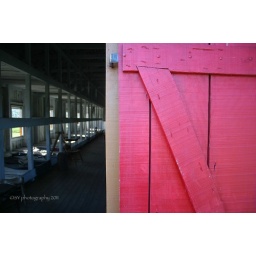
The bright red door shields the barracks hidden within